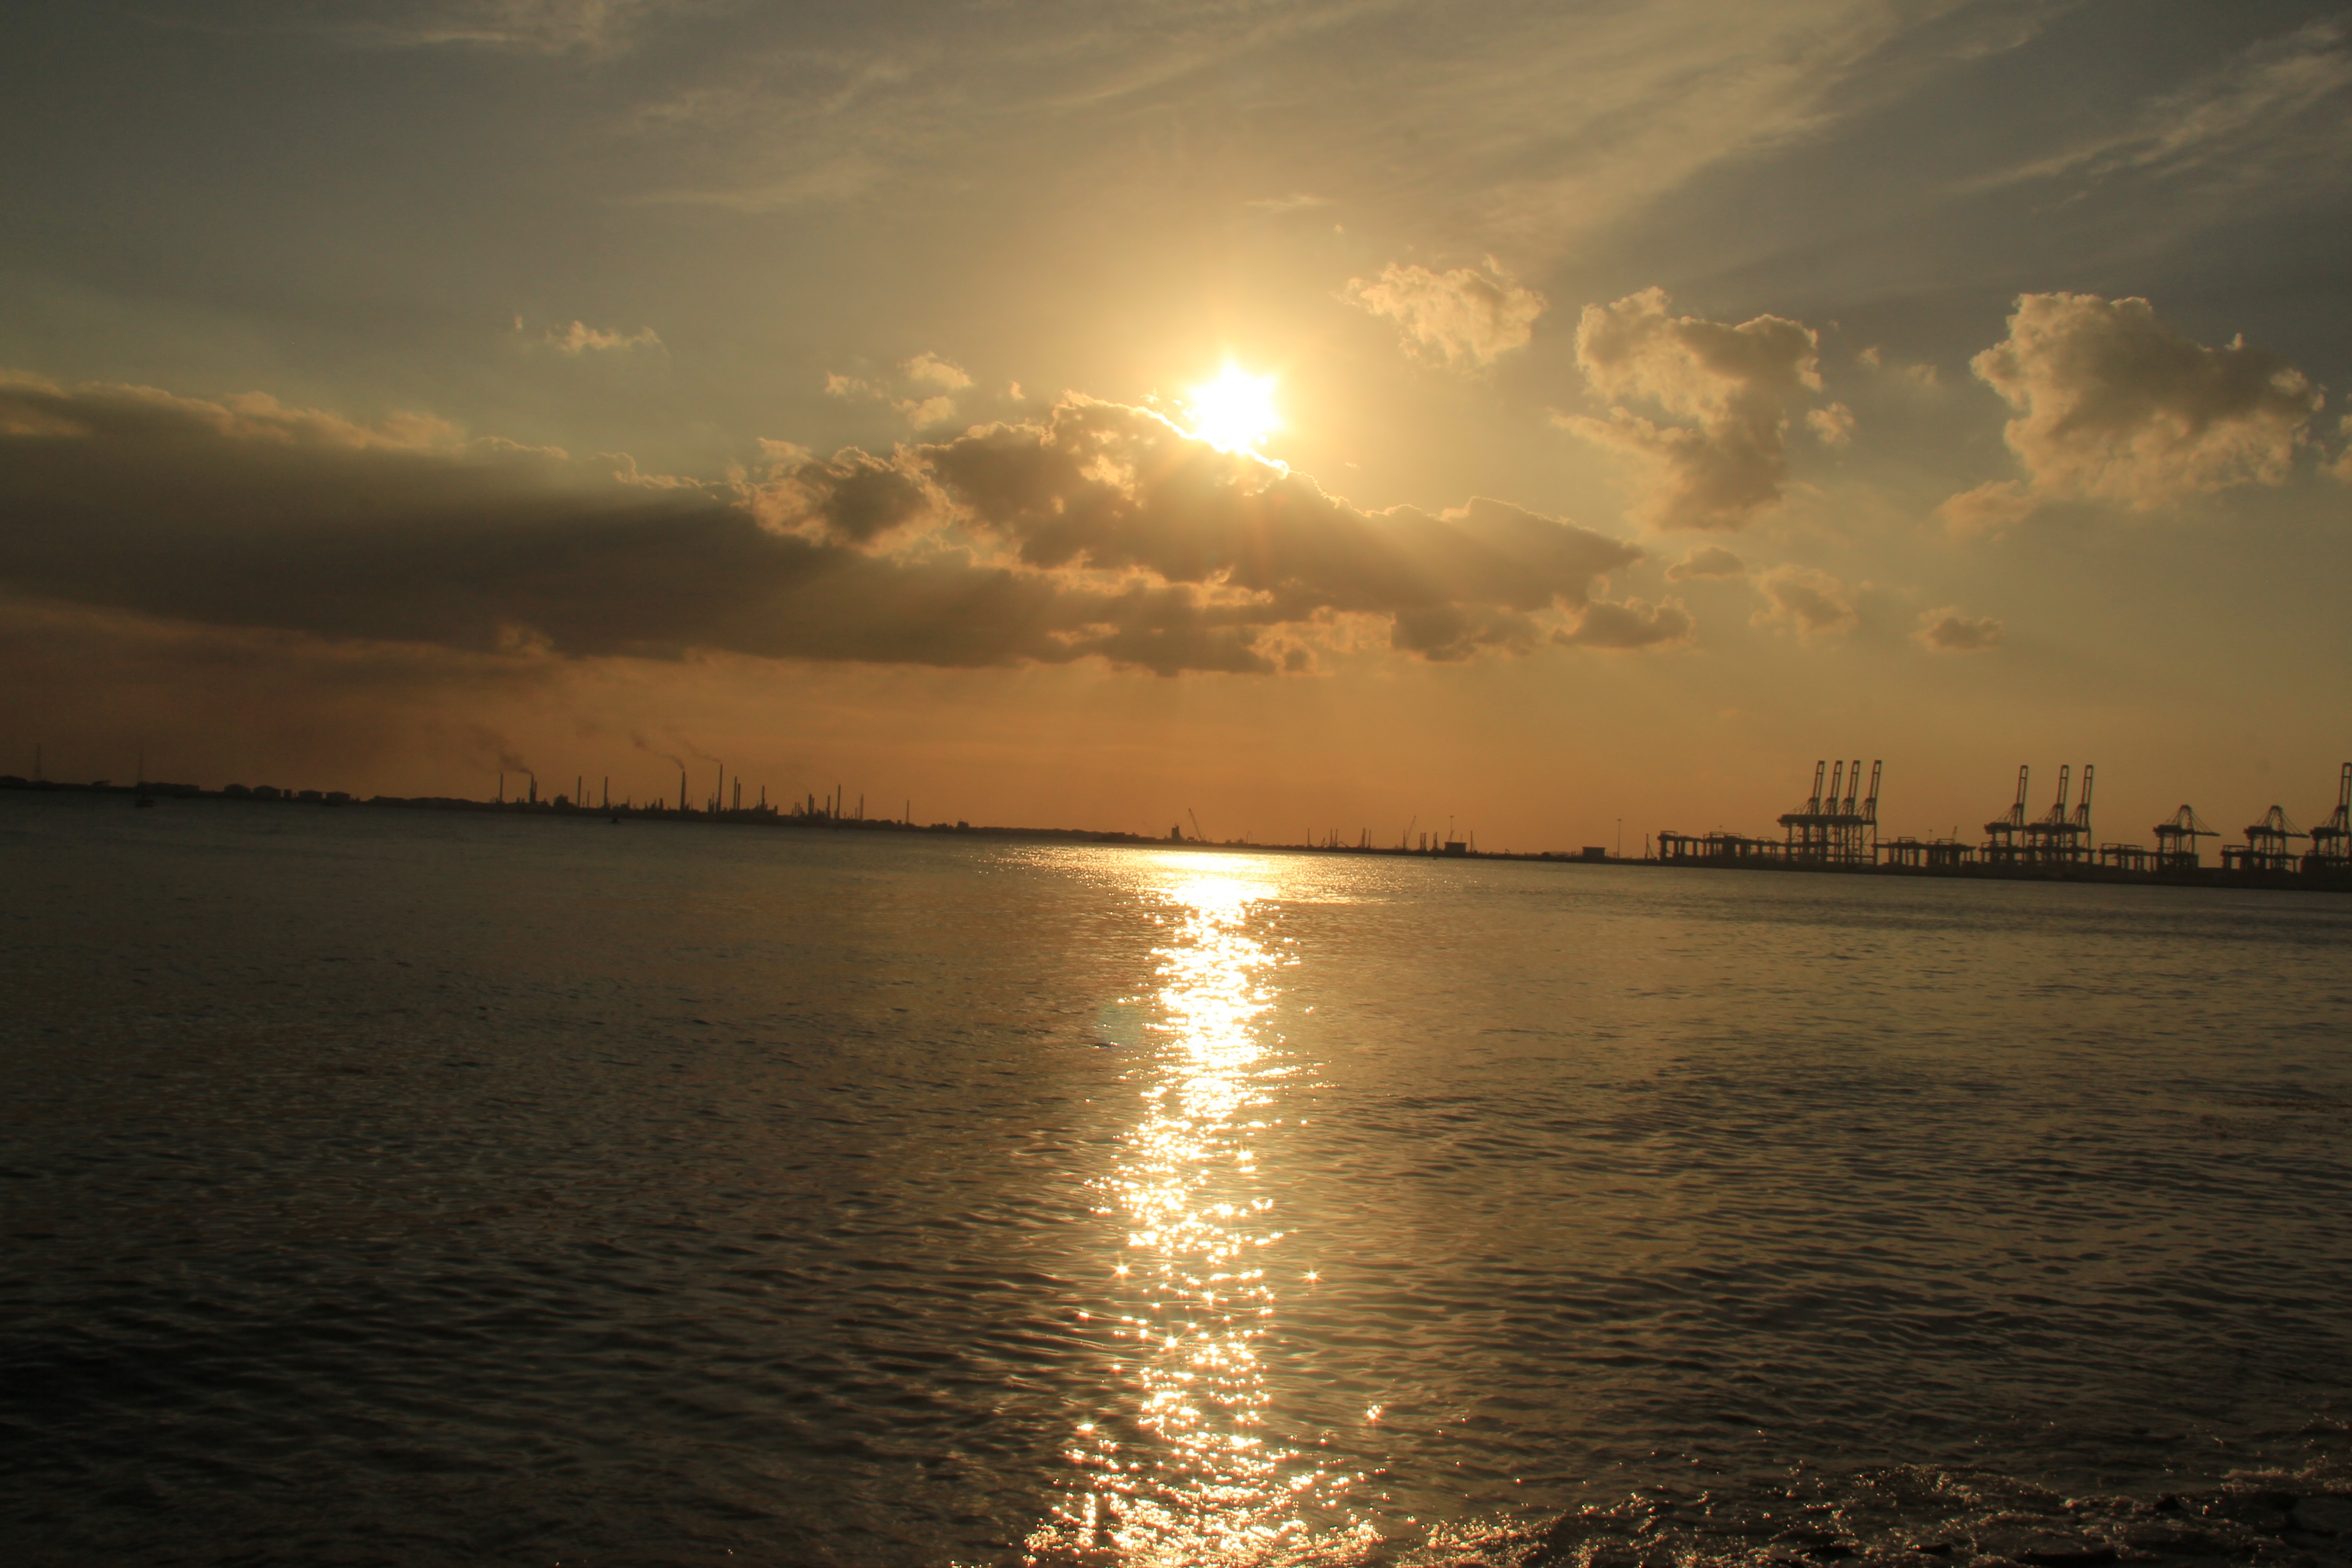
beach, sea, coast, ocean, horizon, cloud, sky, sun, sunrise, sunset, sunlight, morning, shore, wave, dawn, dusk, evening, reflection, bay, body of water, afterglow, atmospheric phenomenon